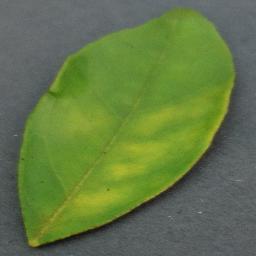
Label: Orange___Haunglongbing_(Citrus_greening)